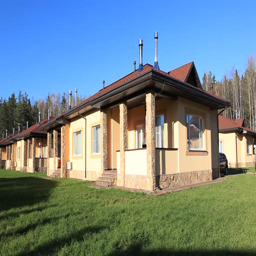
country cottage in the autumn forest